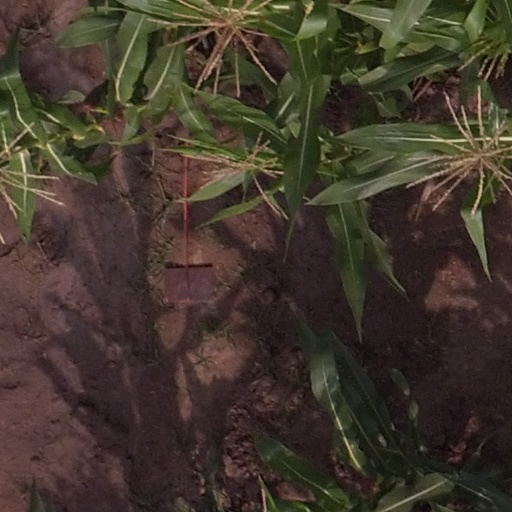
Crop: maize; corn